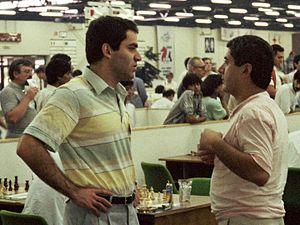
Garry Kimovitch Kasparov, né le 13 avril 1963 à Bakou, est un joueur d'échecs soviétique puis russe. En exil depuis 2013, il a acquis la nationalité croate en 2014 et vit aujourd'hui à New York.